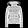
Label: Coat